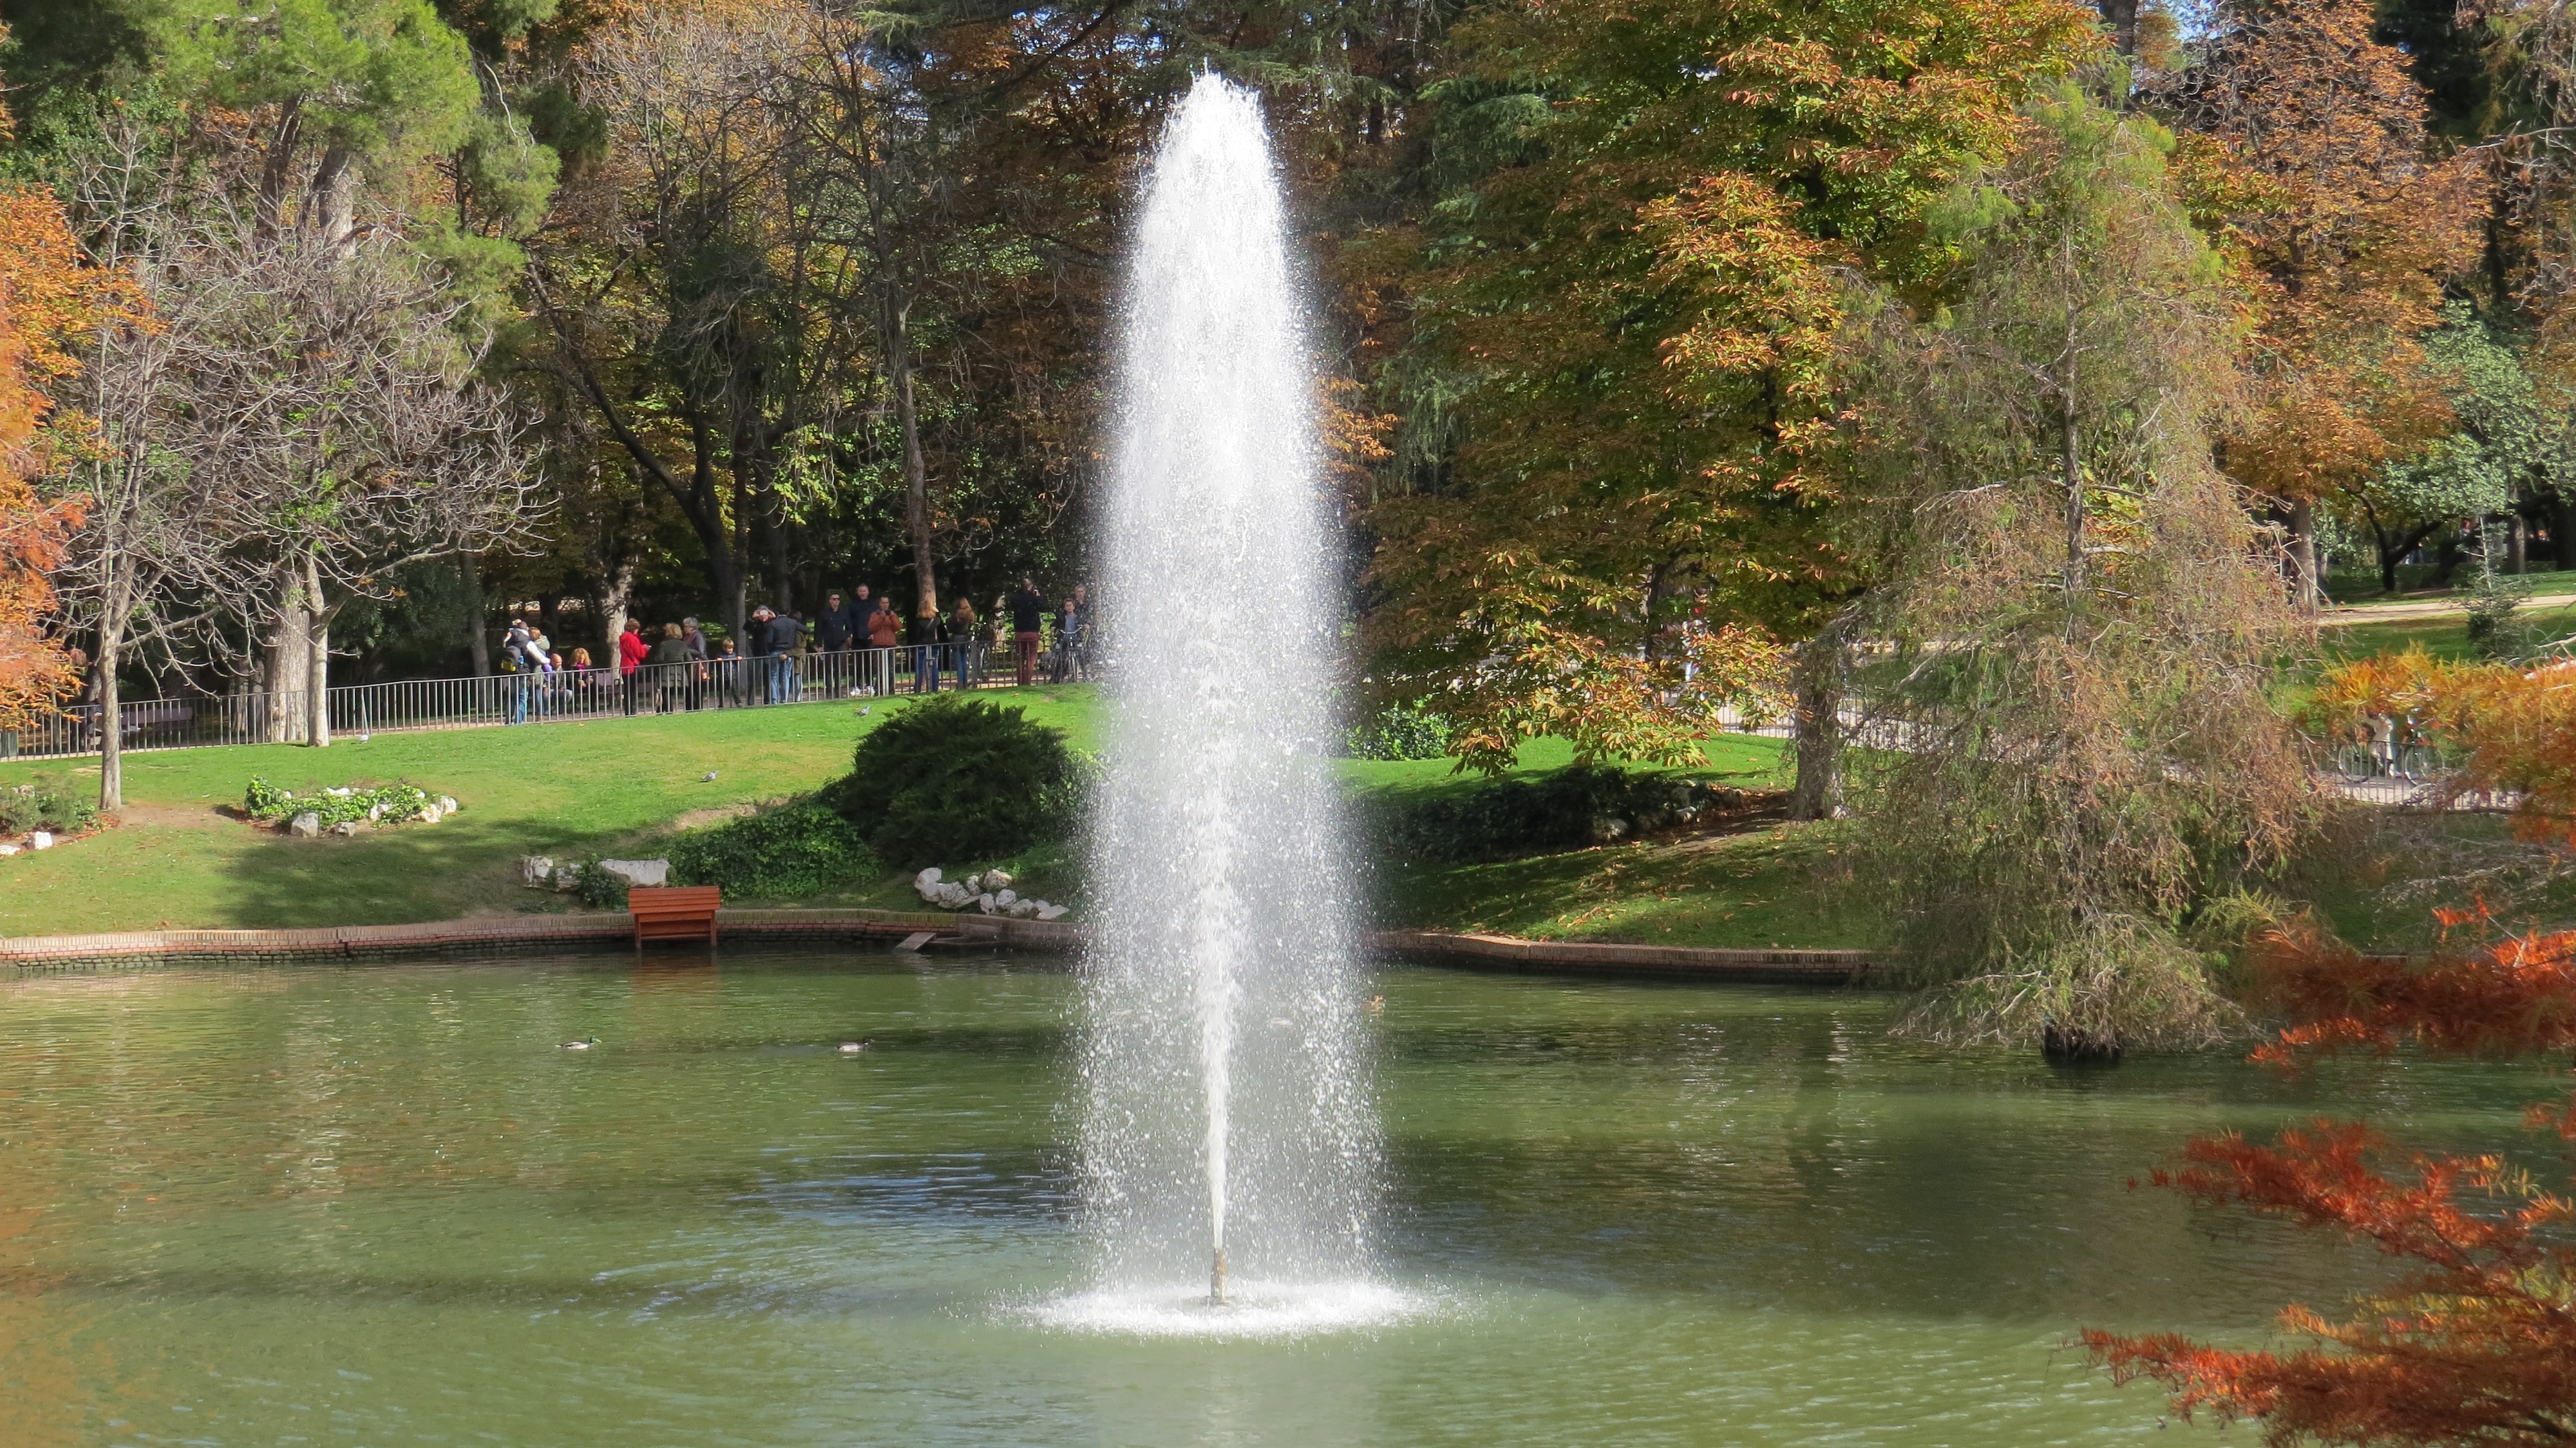
pond, park, source, madrid, fountain, gardens, water feature, watercourse, removal, reflecting pool